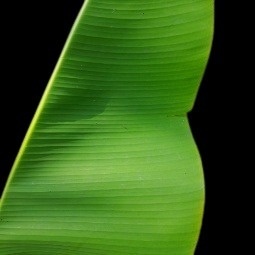
Label: Healthy